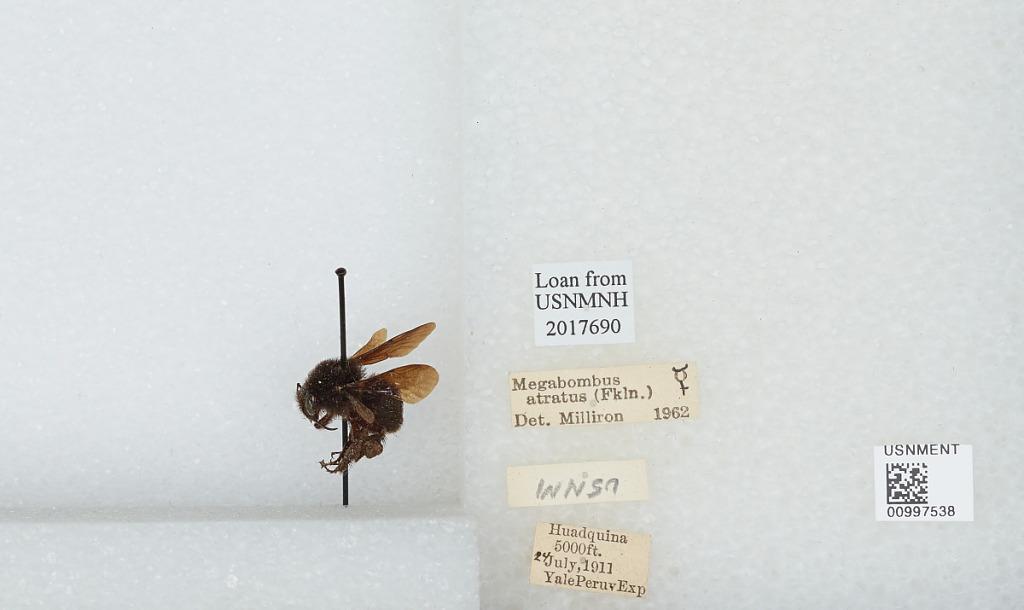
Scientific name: Bombus (Fervidobombus) atratus Franklin
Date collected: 1911-7-24
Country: Peru
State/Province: Cusco
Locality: Huadquina
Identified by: Milliron